Zooarchaeology

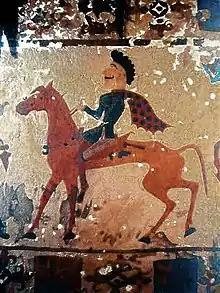
Carpet exemplifying the image of a Pazyryk horseman in 300 B.C. The Pazyryk were known as superb horseman please see Pazyryk culture, other findings alongside the horses can be explored in Pazyryk burials.

Human-animal relationships and interactions were diverse during prehistory from being a food source to playing a more intimate role in society. Animals have been used in non-economical ways such as being part of a human burial. However, the majority of zooarchaeology has focused on who was eating what by looking at various remains such as bones, teeth, and fish scales. In the twenty-first century researchers have begun to interpret animals in prehistory in wider cultural and social patterns, focusing on how the animals have affected humans and possible animal agency. There is evidence of animals such as the mountain lion or the jaguar being used for ritualistic purposes, but not being eaten as a food source.